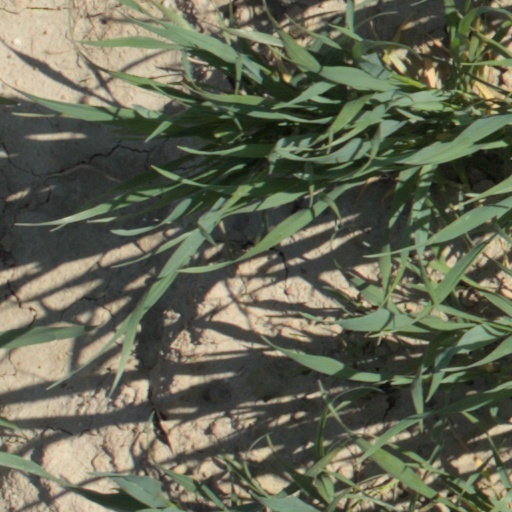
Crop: wheat